Habib Koité

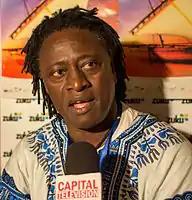
Koité in 2014

Habib Koité (born 1958 in Thiès, Senegal) is a Senegalian-born Malian musician, singer, songwriter and griot based in Mali. His band, Bamada, was a supergroup of West African musicians, which included Kélétigui Diabaté on balafon.